Slavery in Qatar

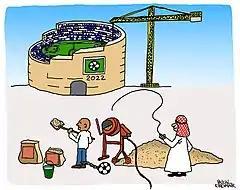
A political cartoon depicting slave labour in the construction of the stadiums in Qatar ahead of the 2022 FIFA World Cup ("see also:" 2022 FIFA World Cup controversies)

Qatar has emerged as a highly desirable destination for immigrant labor due to comprehensive development across various sectors, encompassing infrastructure, economy, social services, urban planning, and more. Qatar held the highest percentage of expatriate labor globally in 2019, accounting for 89.5% of the workforce. This considerable foreign labor force is characterized by its diverse religious, cultural, and social backgrounds. The surge in expatriate workers can be traced back to the successful bid by the State of Qatar to host the 2022 FIFA World Cup Final in 2010. The preparation for this major event necessitated extensive infrastructure projects, including the construction of large stadiums, facilities, and hotels to accommodate international guests. A pivotal development in the 1960s was the introduction of the sponsorship system, known as "Kafala," aimed at regulating and controlling the entry and exit of expatriate labor.